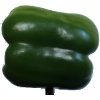
Label: Pepper Green 1